Orchestra Mozart Academy

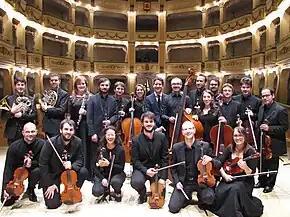
Mozart Orchestra Academy

The Orchestra Mozart Academy (Italian: Accademia dell'Orchestra Mozart) is an Italian chamber orchestra based in Bologna.